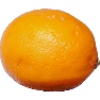
Label: lemon_meyer